Theobald Ziegler

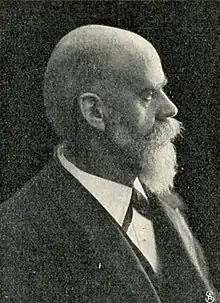
Theobald Ziegler

Theobald Ziegler (9 February 1846 – 1 September 1918) was a German philosopher and educator born in Göppingen, Württemberg.